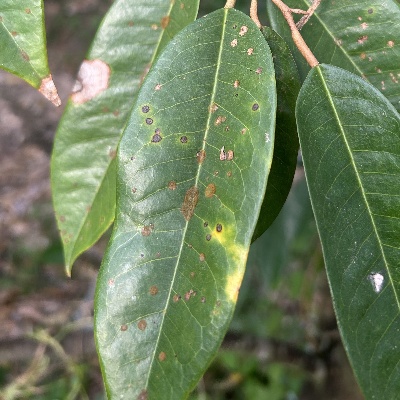
Label: Leaf_Algal